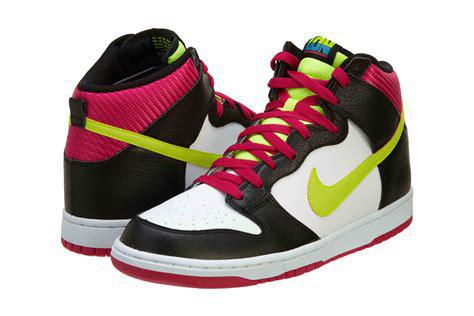
Brand: Nike
Model: Dunk